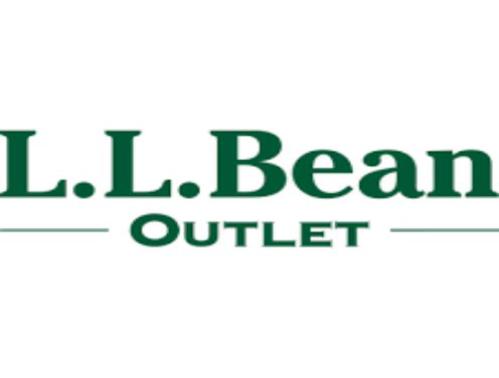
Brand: l.l.bean
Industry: Clothes